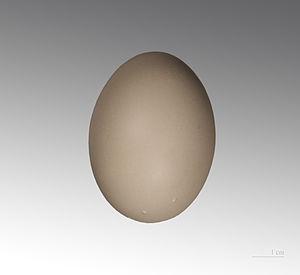
L'Éperonnier chinquis est une espèce d'oiseaux de la famille des Phasianidae.